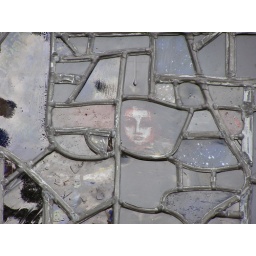
This window was huge and completely abstract with the exception of this sad looking face in the centre.